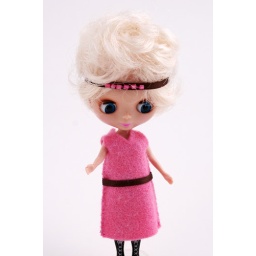
Pink felt dress with brown belt and brown hairband with pink beads. Modelled by Sandra.